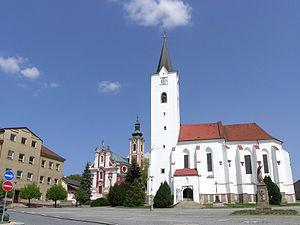
Pacov est une ville du district de Pelhřimov, dans la région de Vysočina, en République tchèque. Sa population s'élevait à 4 758 habitants en 2019.